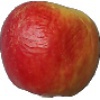
Label: Apple Red Yellow 1